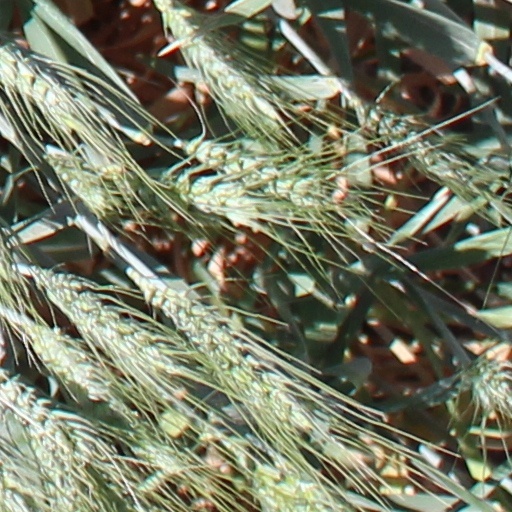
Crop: wheat